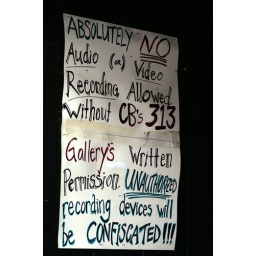
This sign was on the outside window of CBGB's in New York